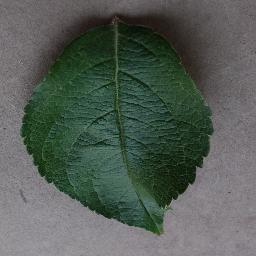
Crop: apple
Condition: healthy